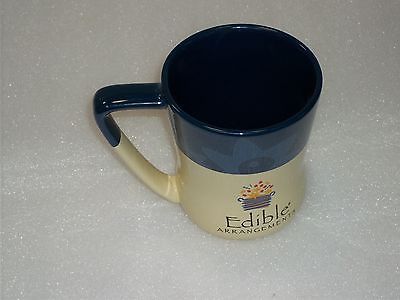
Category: mug